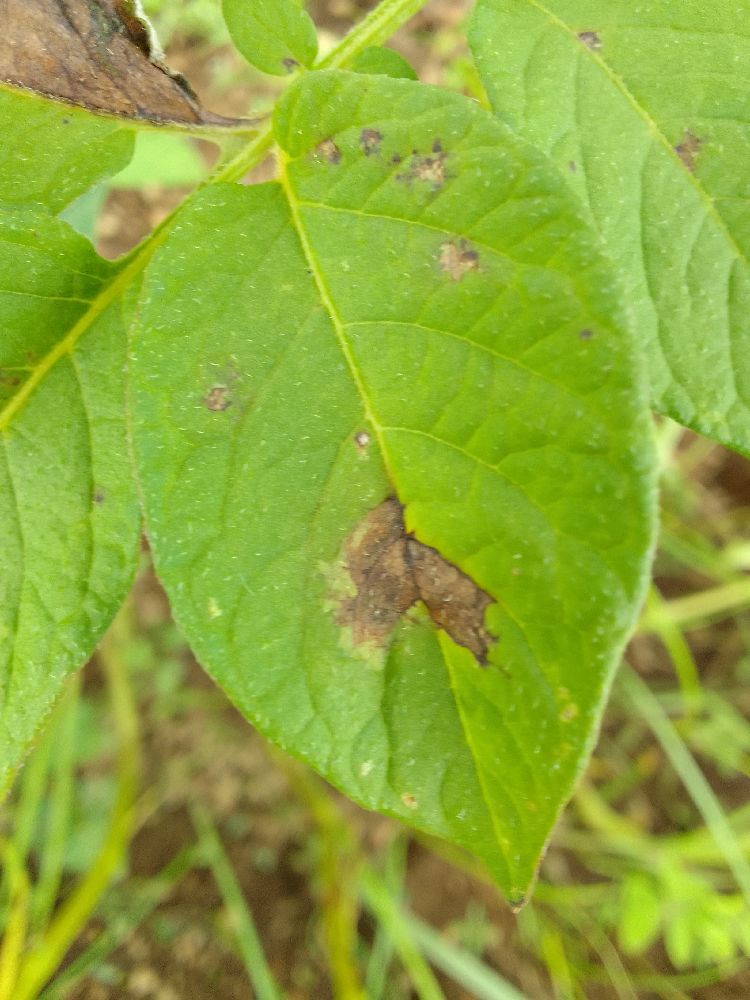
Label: Late blight